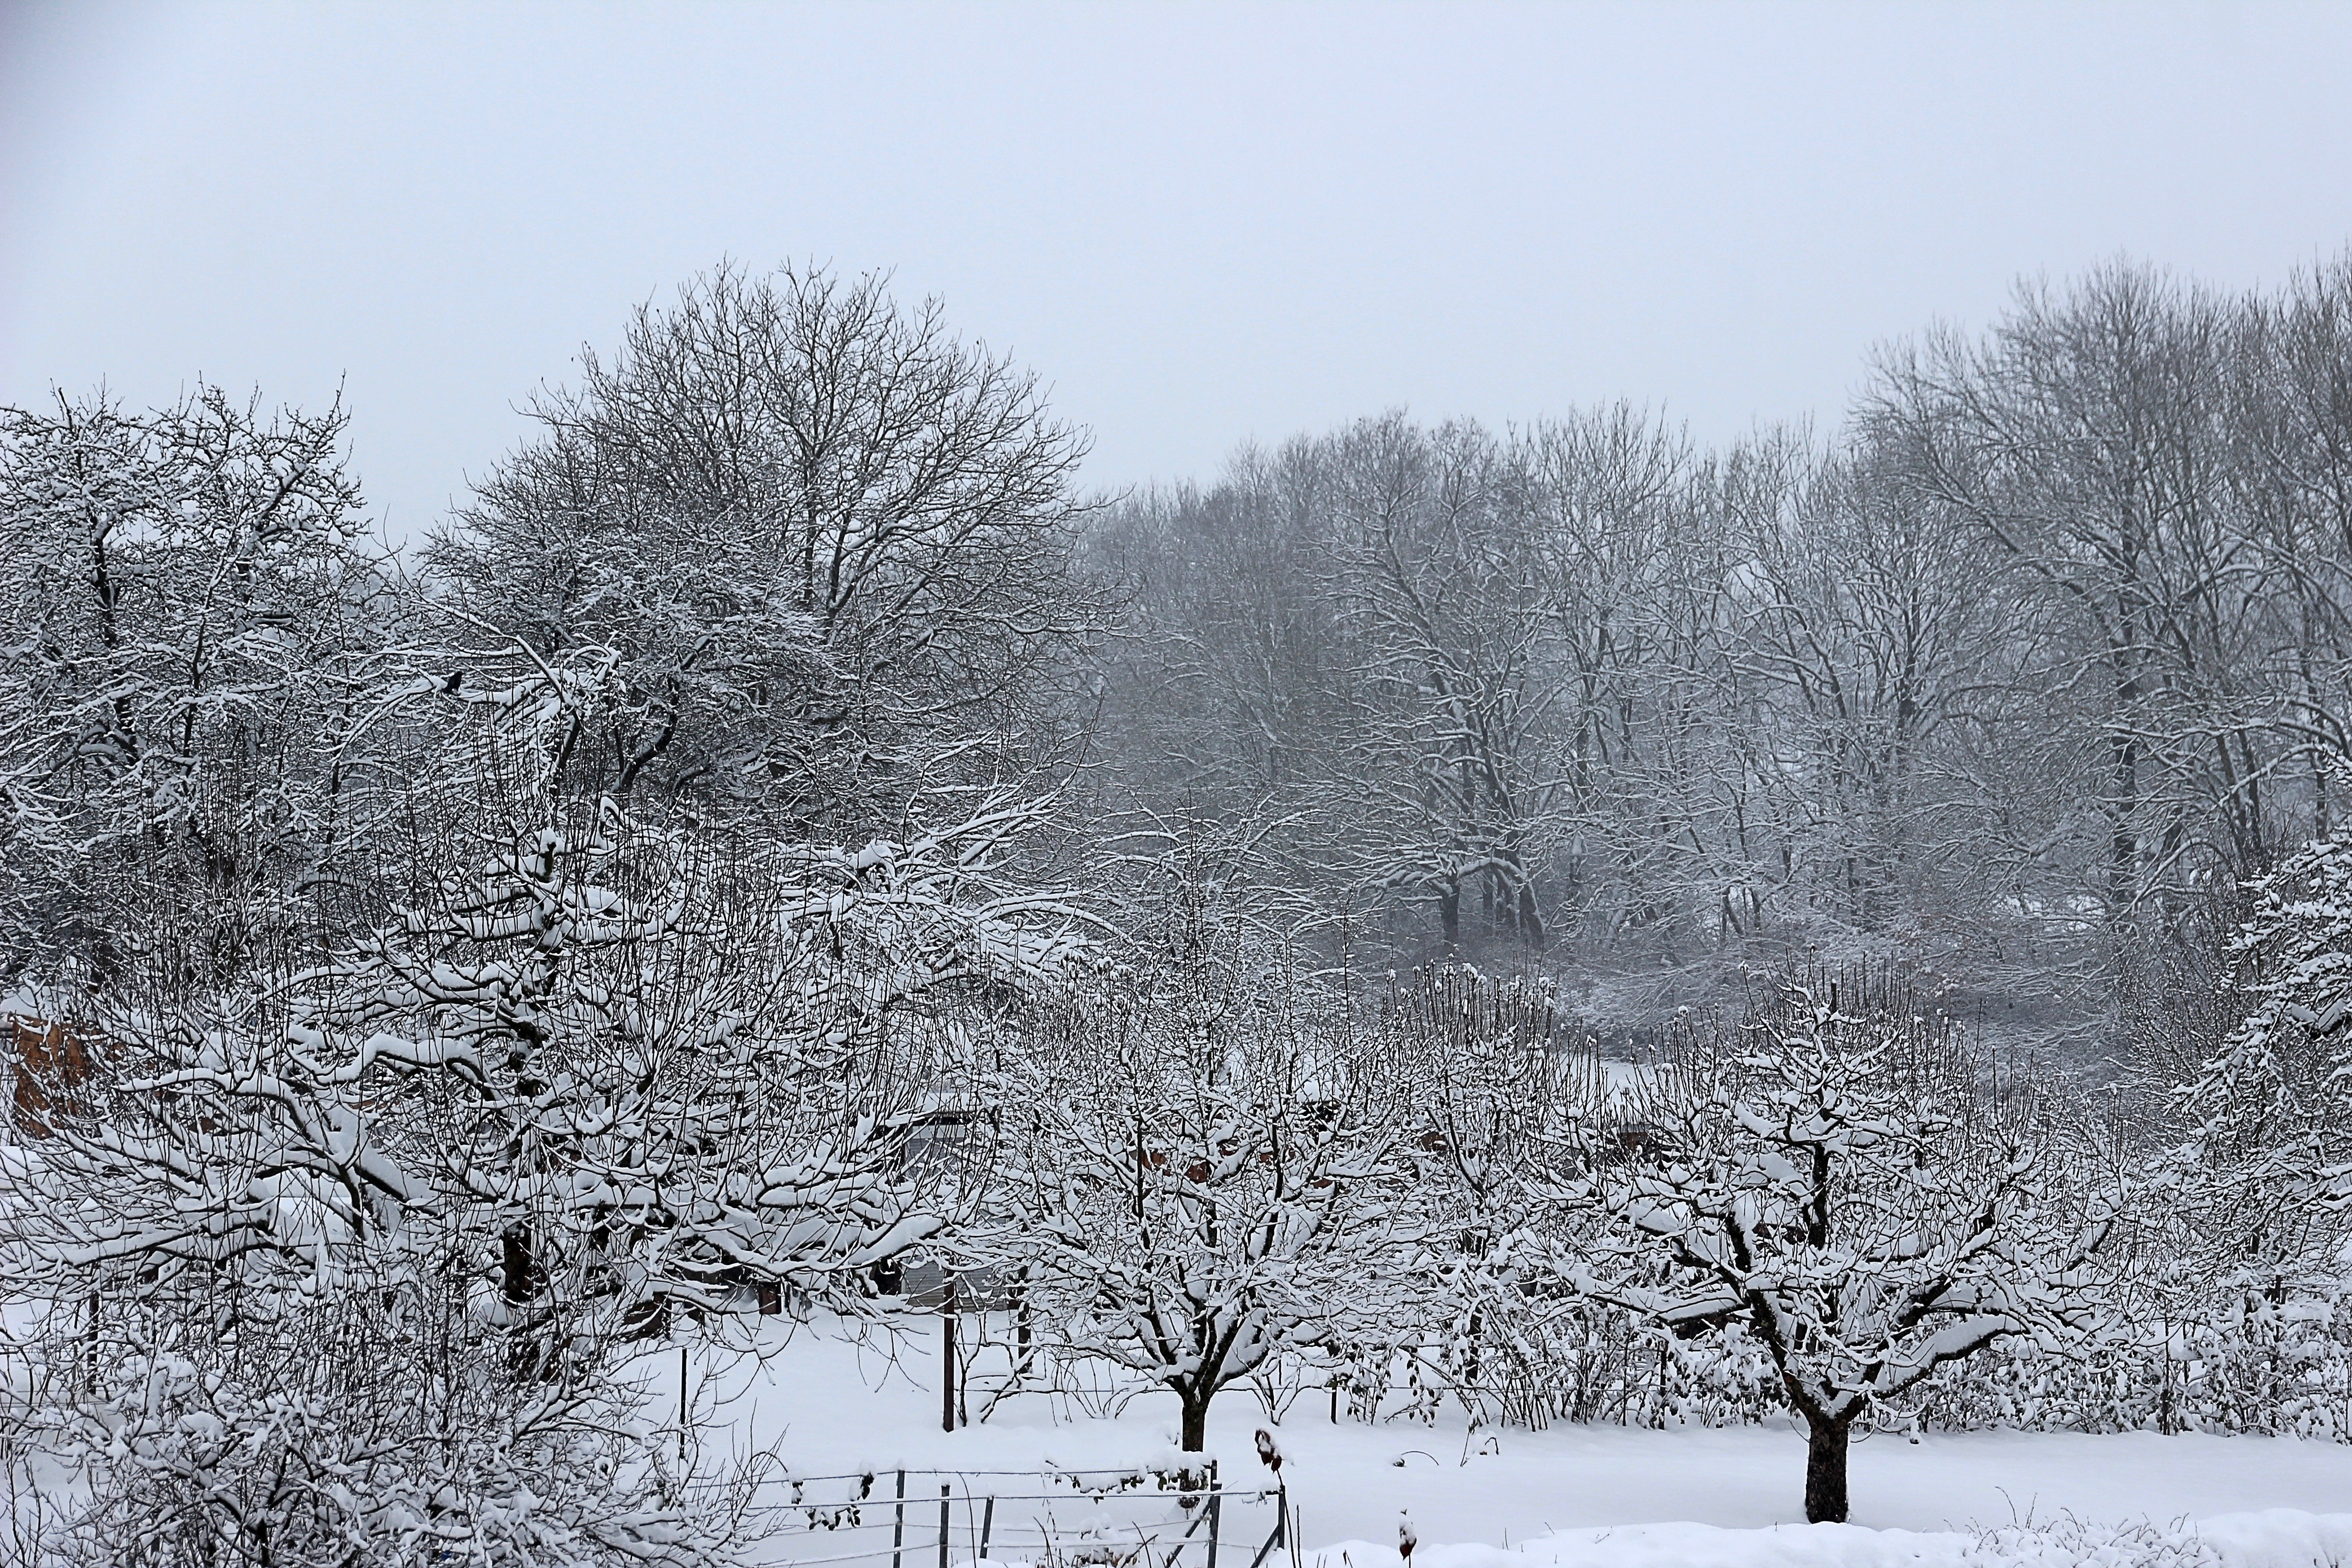
landscape, tree, forest, branch, snow, cold, winter, plant, white, frost, weather, snowy, season, trees, fruit tree, wintry, freezing, snow magic, fruit trees, atmospheric phenomenon, woody plant, rain and snow mixed